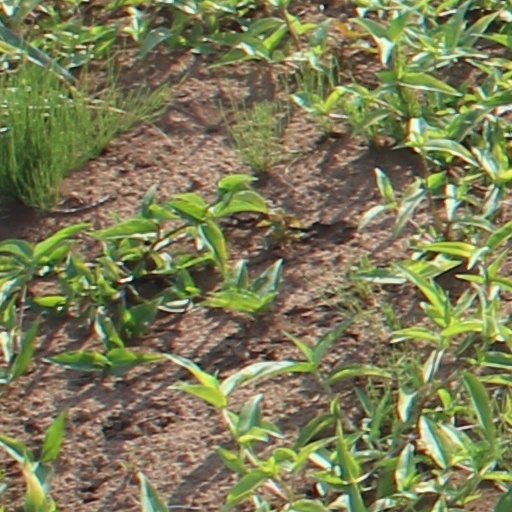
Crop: wheat